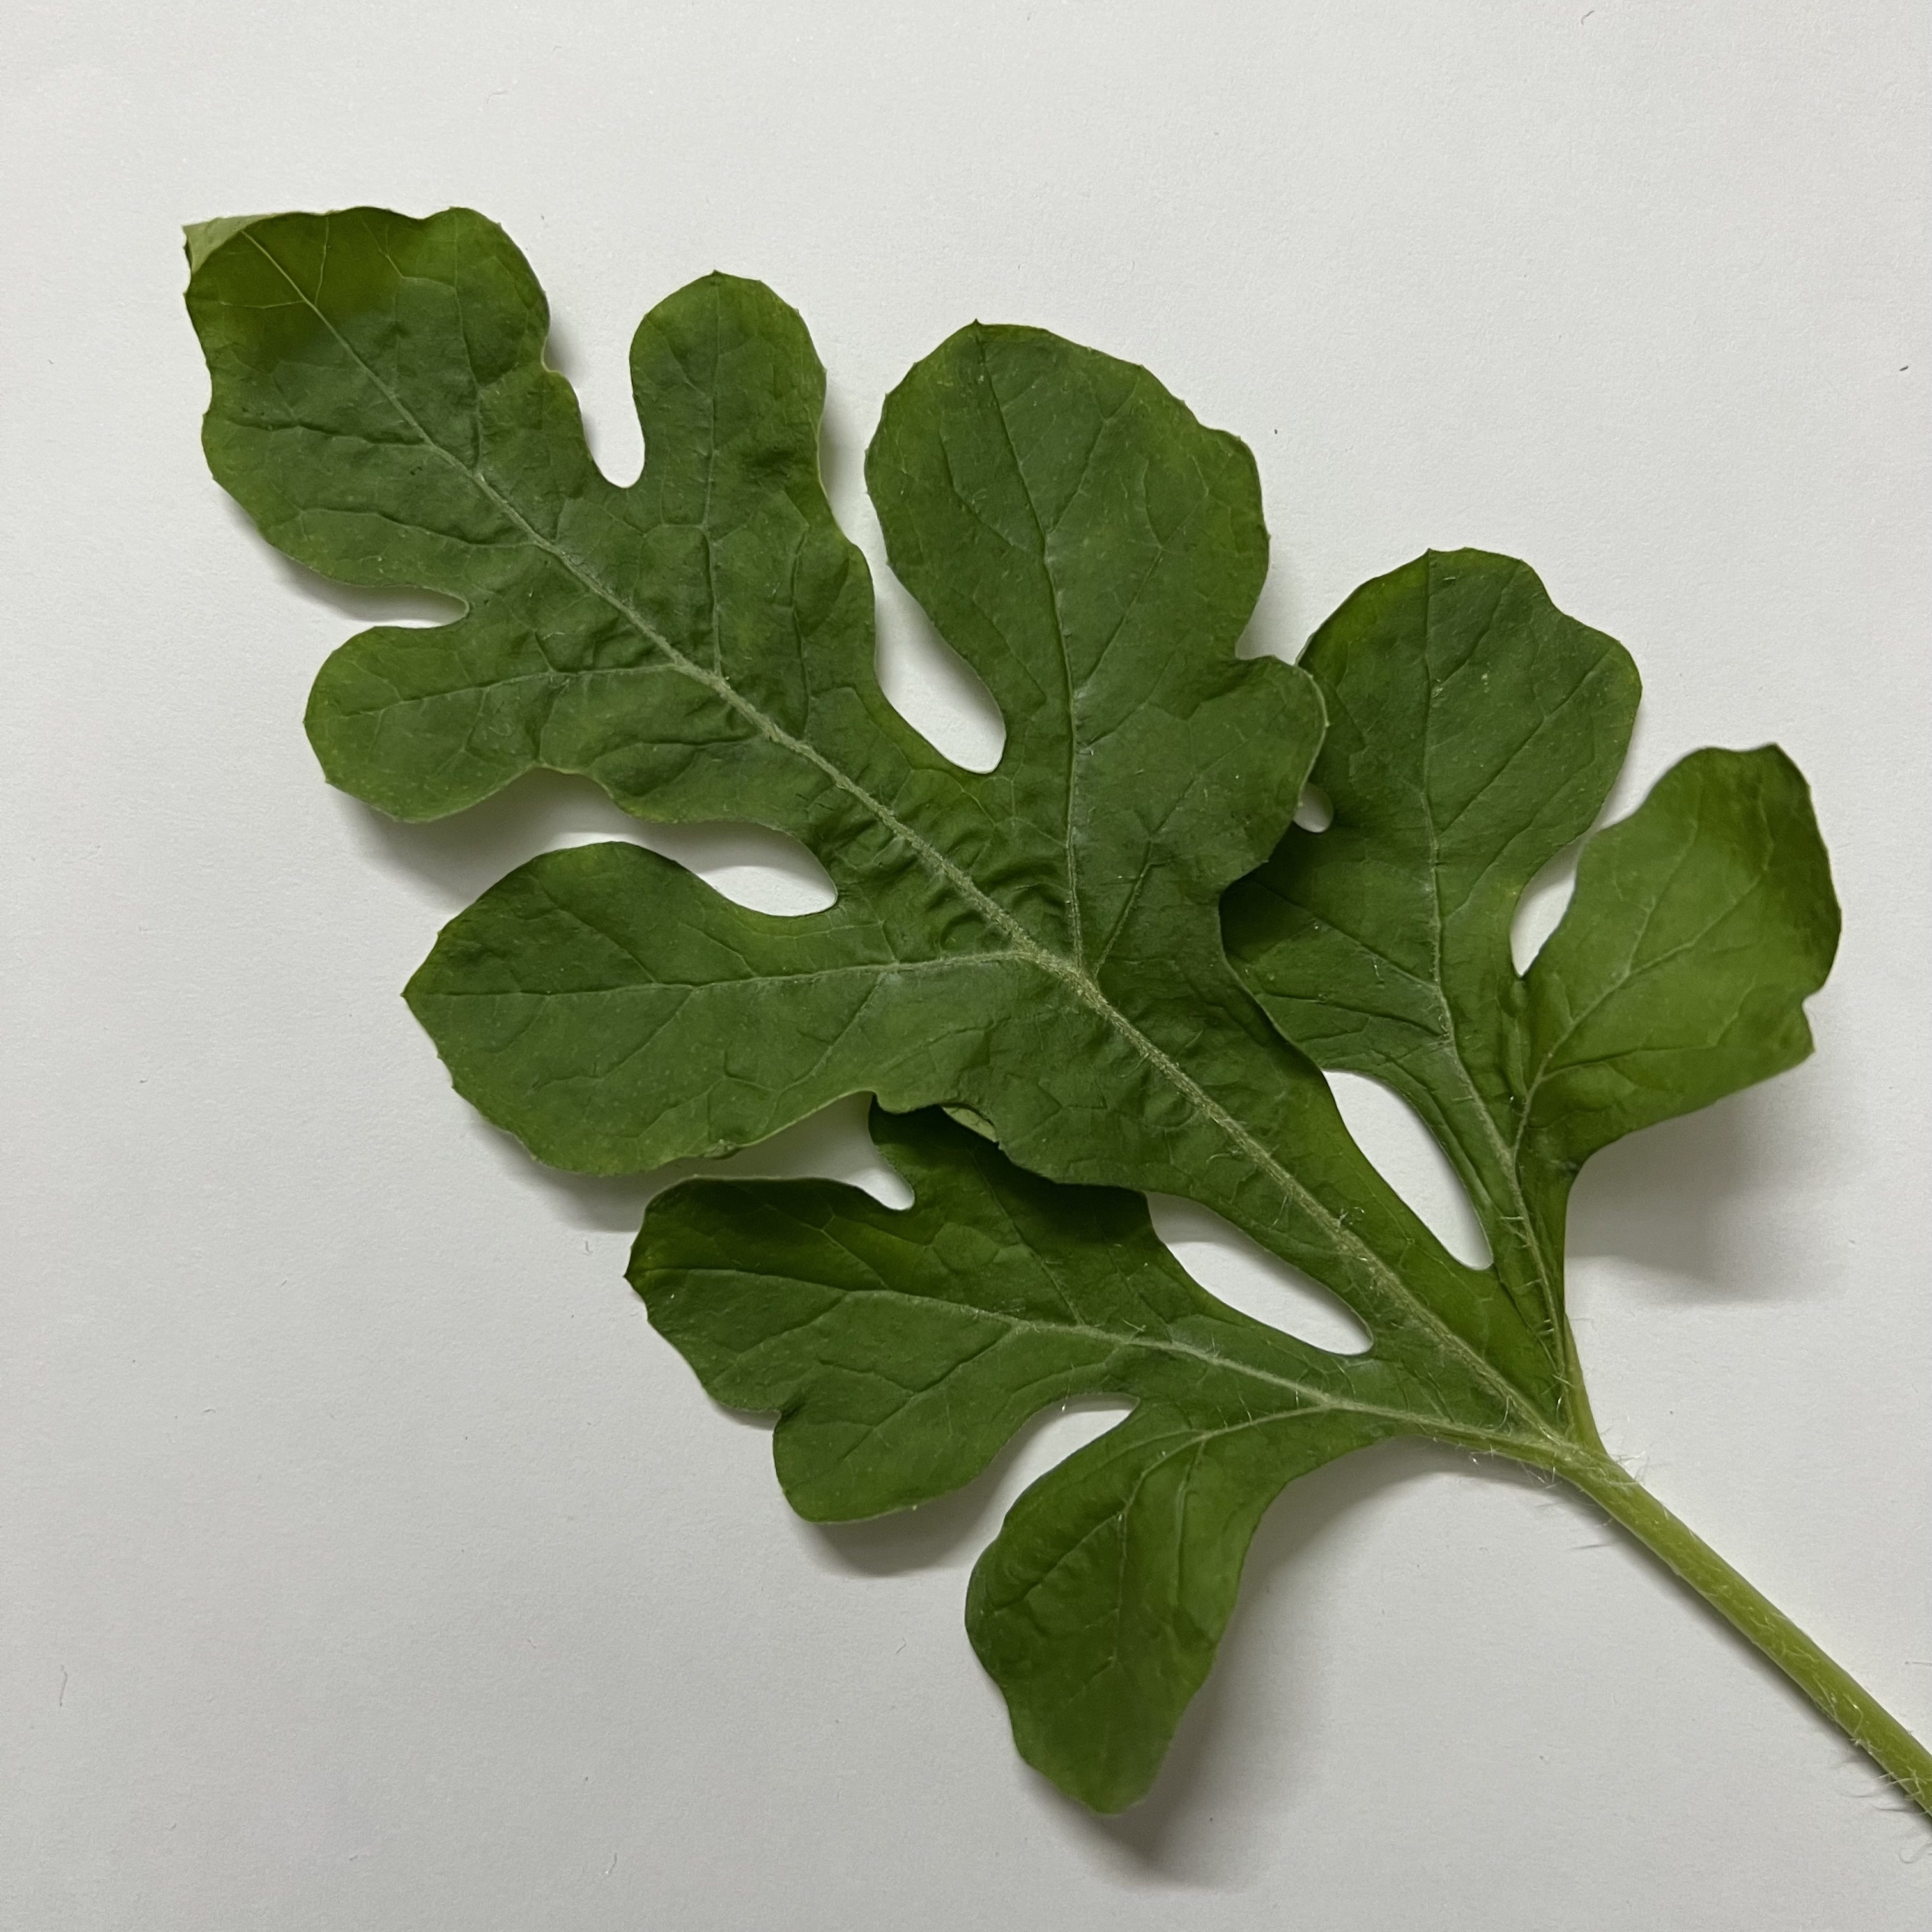
Label: Healthy